Hillesheim

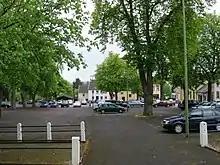
Hillesheim Marketplace

For a rural middle centre, Hillesheim has good infrastructure at its disposal with three schools, two sport halls, one tennis hall, one indoor swimming pool, a cinema, several supermarkets and filling stations and a building centre.